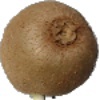
Label: Kiwi 1